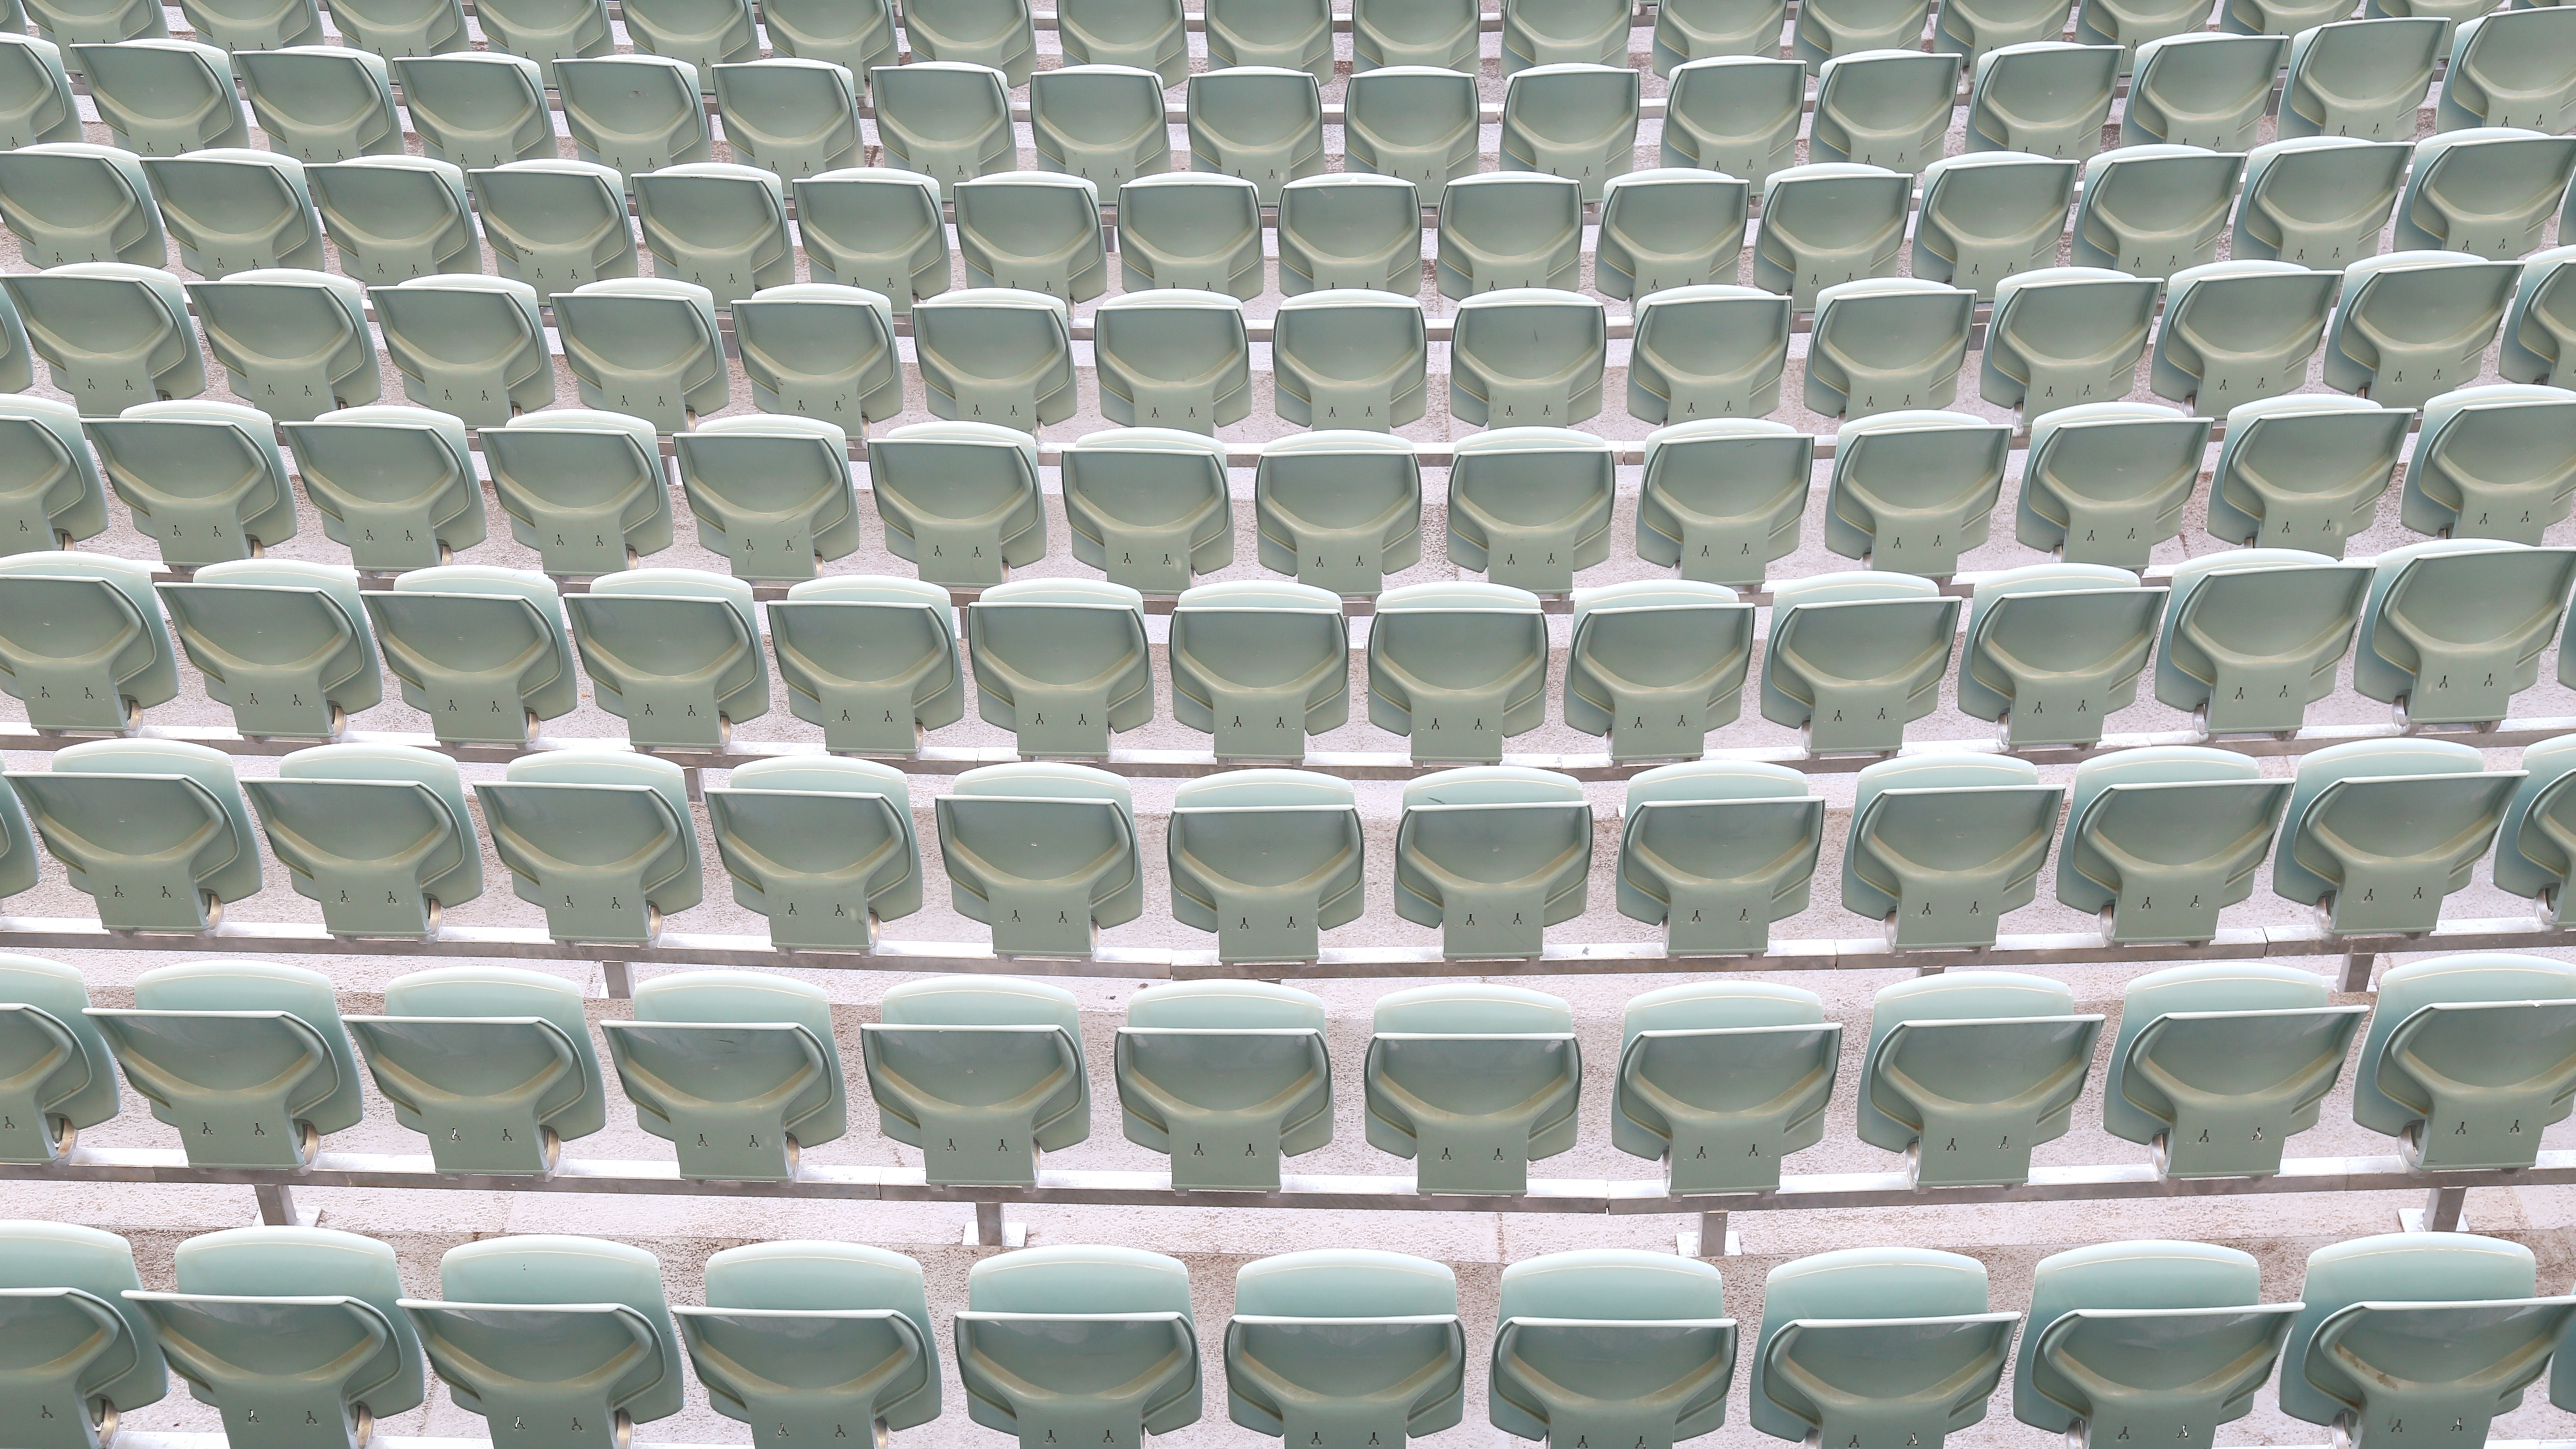
seating, audience, pattern, metal, empty, stadium, material, chairs, arena, rows, net, public, mesh, event, bleachers, flooring, chain link fencing